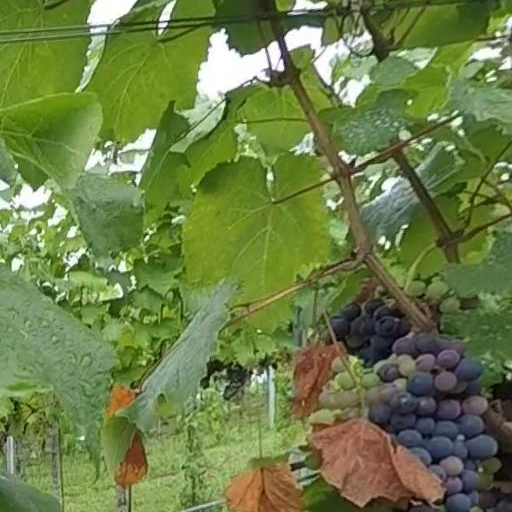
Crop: grape